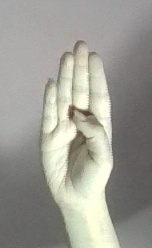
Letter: kaaf